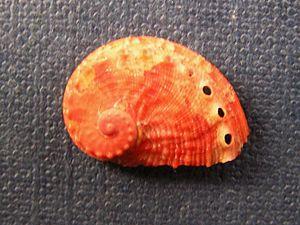
Le genre Haliotis, du grec ἅλιος « marin » et οὖς, ὠτός « oreille », regroupe de nombreuses espèces de mollusques marins à coquille unique, qu'on trouve dans les eaux peu profondes du littoral. Ils vivent dans les eaux froides à tempérées et subtropicales des hémisphères Nord et Sud. On les nomme habituellement ormeaux ou oreilles de mer. Abalone est un anglicisme.